Mayfield Cemetery

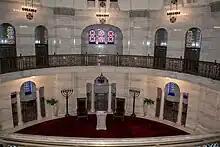
Chapel inside the 1929 mausoleum.

In 1929, cemetery officials decided to build a new, large mausoleum and chapel in the northwest corner of the cemetery. Noted mausoleum designer Sidney Lovell, of the Chicago architectural firm of Lovell & Lovell, was commissioned to design the structure. Local Cleveland architect Charles C. Colman was the supervising architect. The structure faced southeast, and consisted of a long main hall leading to an octagonal, double-shelled domed central structure approximately wide. There were three stories, one below-ground and two above-ground. Midway down the main hall, a curved staircase with bronze bannister on the northeast side of the hall led to the upper and lower levels. The octagonal center structure contained a two-story, 200-seat chapel with a mezzanine (reached from the second floor). The exterior was Light Cherokee Georgia marble, a white marble with light blue veins and clouds. Broad courses alternated with narrow courses. The broad courses had an axed (chiseled) finish, while the narrow courses had a honed (smooth with no gloss) finish. This created a banded effect. The interior was clad entirely in marble. The floors were pink Tennessee marble and cream "A" Alabama (or "madre") marble. The walls consisted of veined cream Alabama marble, while the ceilings were cream "A" Alabama. Originally, the mausoleum ceilings were designed to be only concrete, but Colman convinced the cemetery of the error of this design choice. The interior of the chapel was clad in Light Cherokee Georgia marble, with the same broad and narrow courses with differing finishes as the exterior. The staircase was also made of veined cream Alabama marble, with hand-carved and satin smooth curving walls and hermetically tight window soffits. The building had its own heating plant.